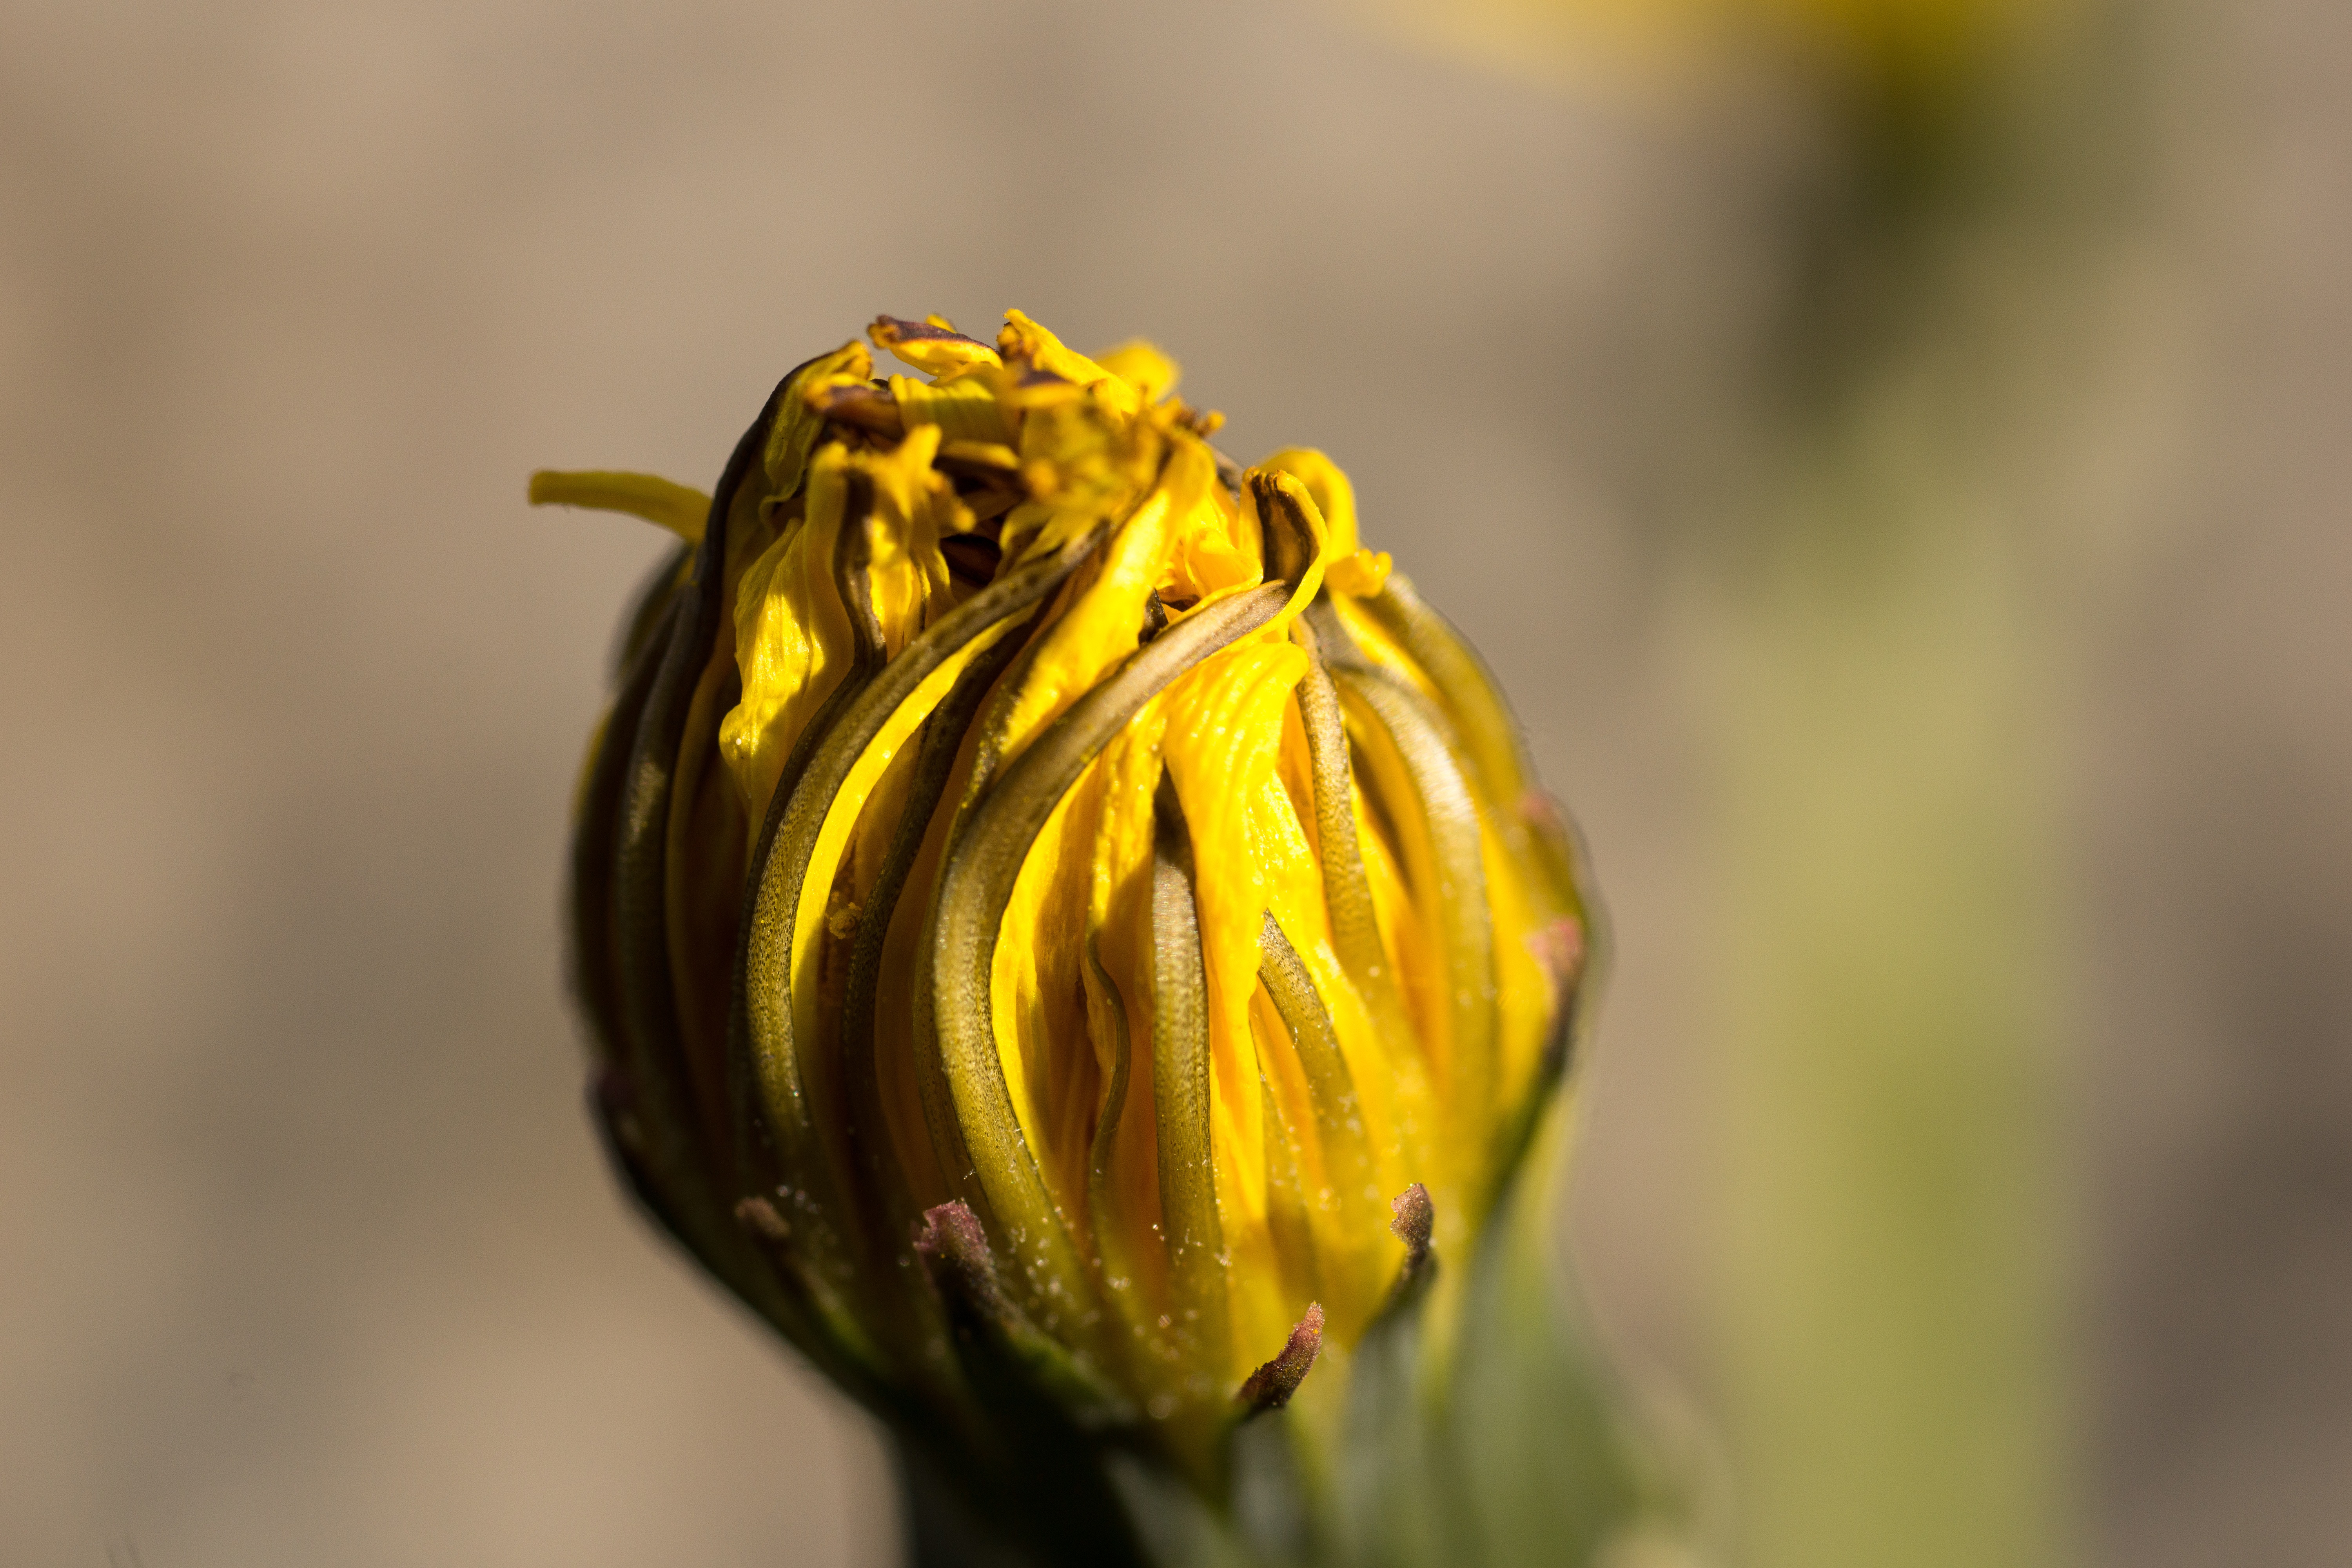
nature, blossom, plant, photography, dandelion, leaf, flower, petal, bloom, orange, spring, green, red, produce, macro, botany, yellow, flora, plants, wildflower, flowers, close up, thistle, bud, macro photography, flowering plant, red orange, daisy family, plant stem, land plant